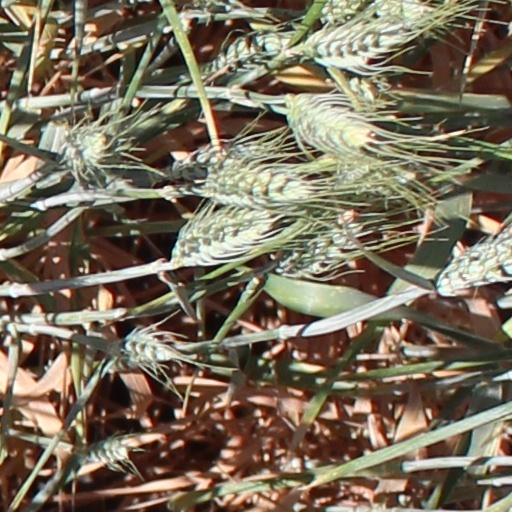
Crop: wheat